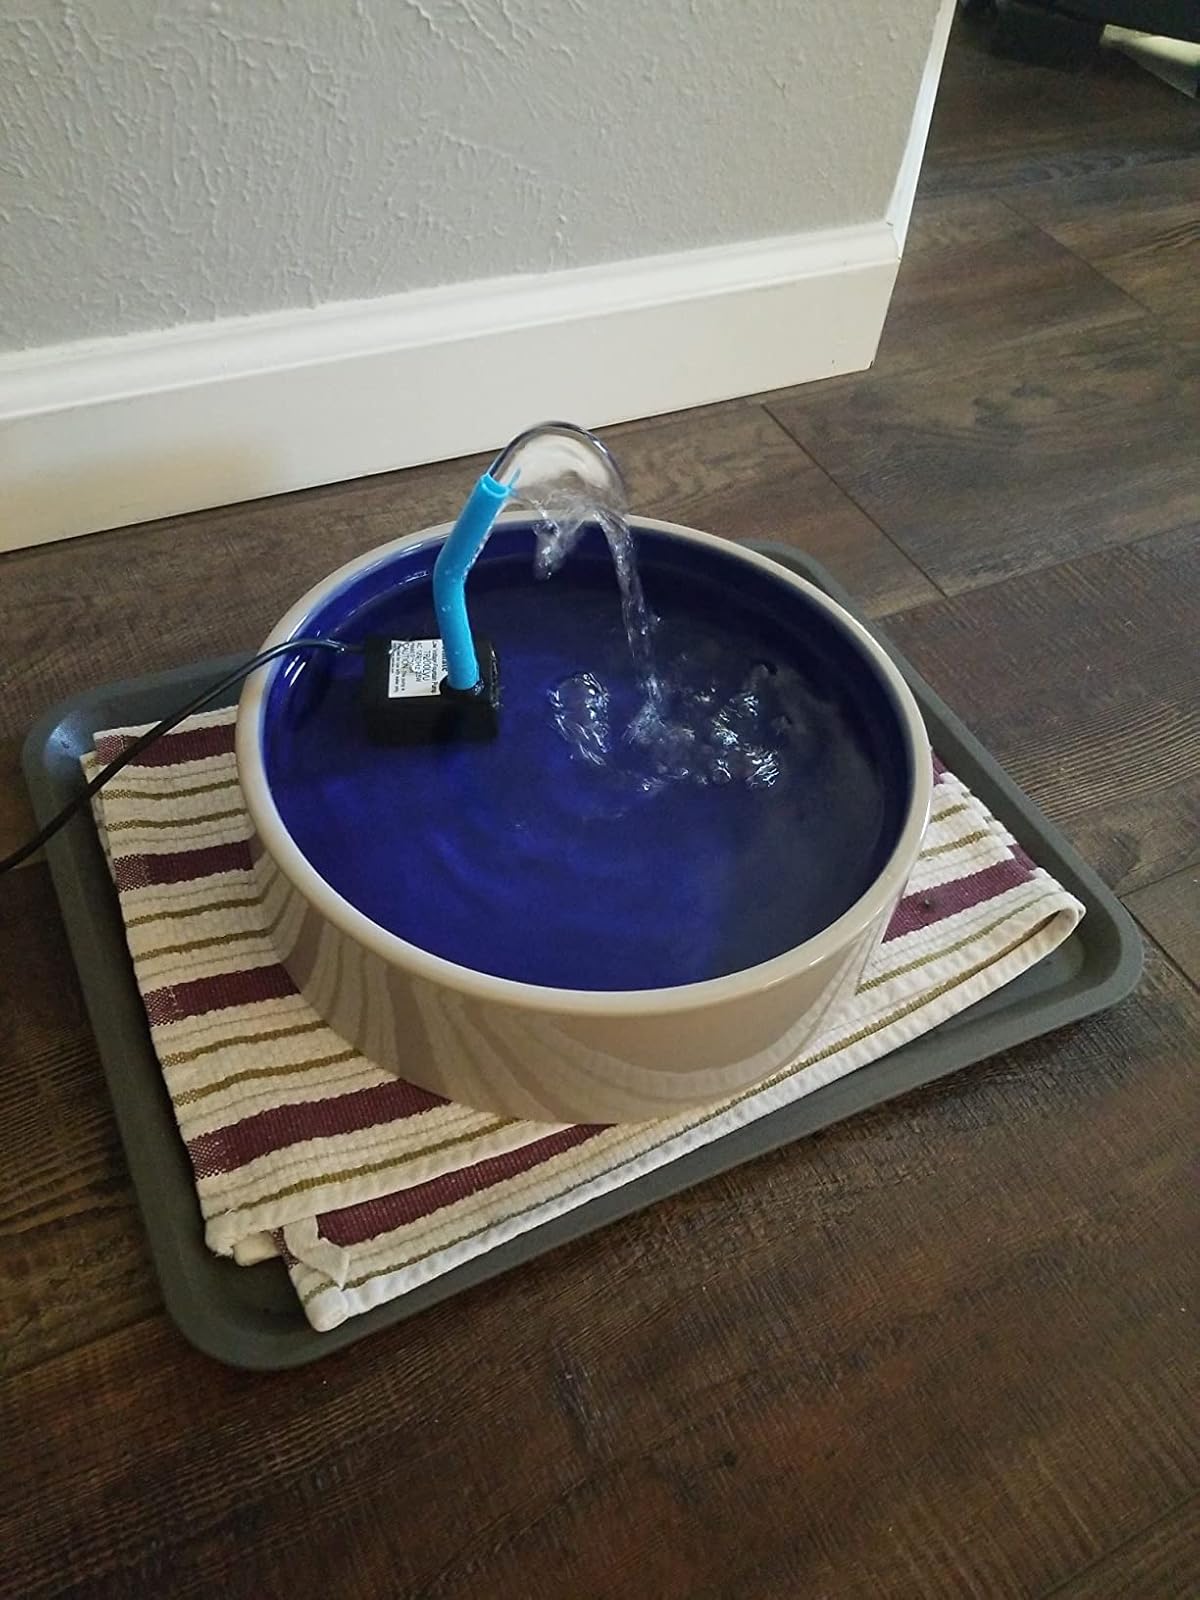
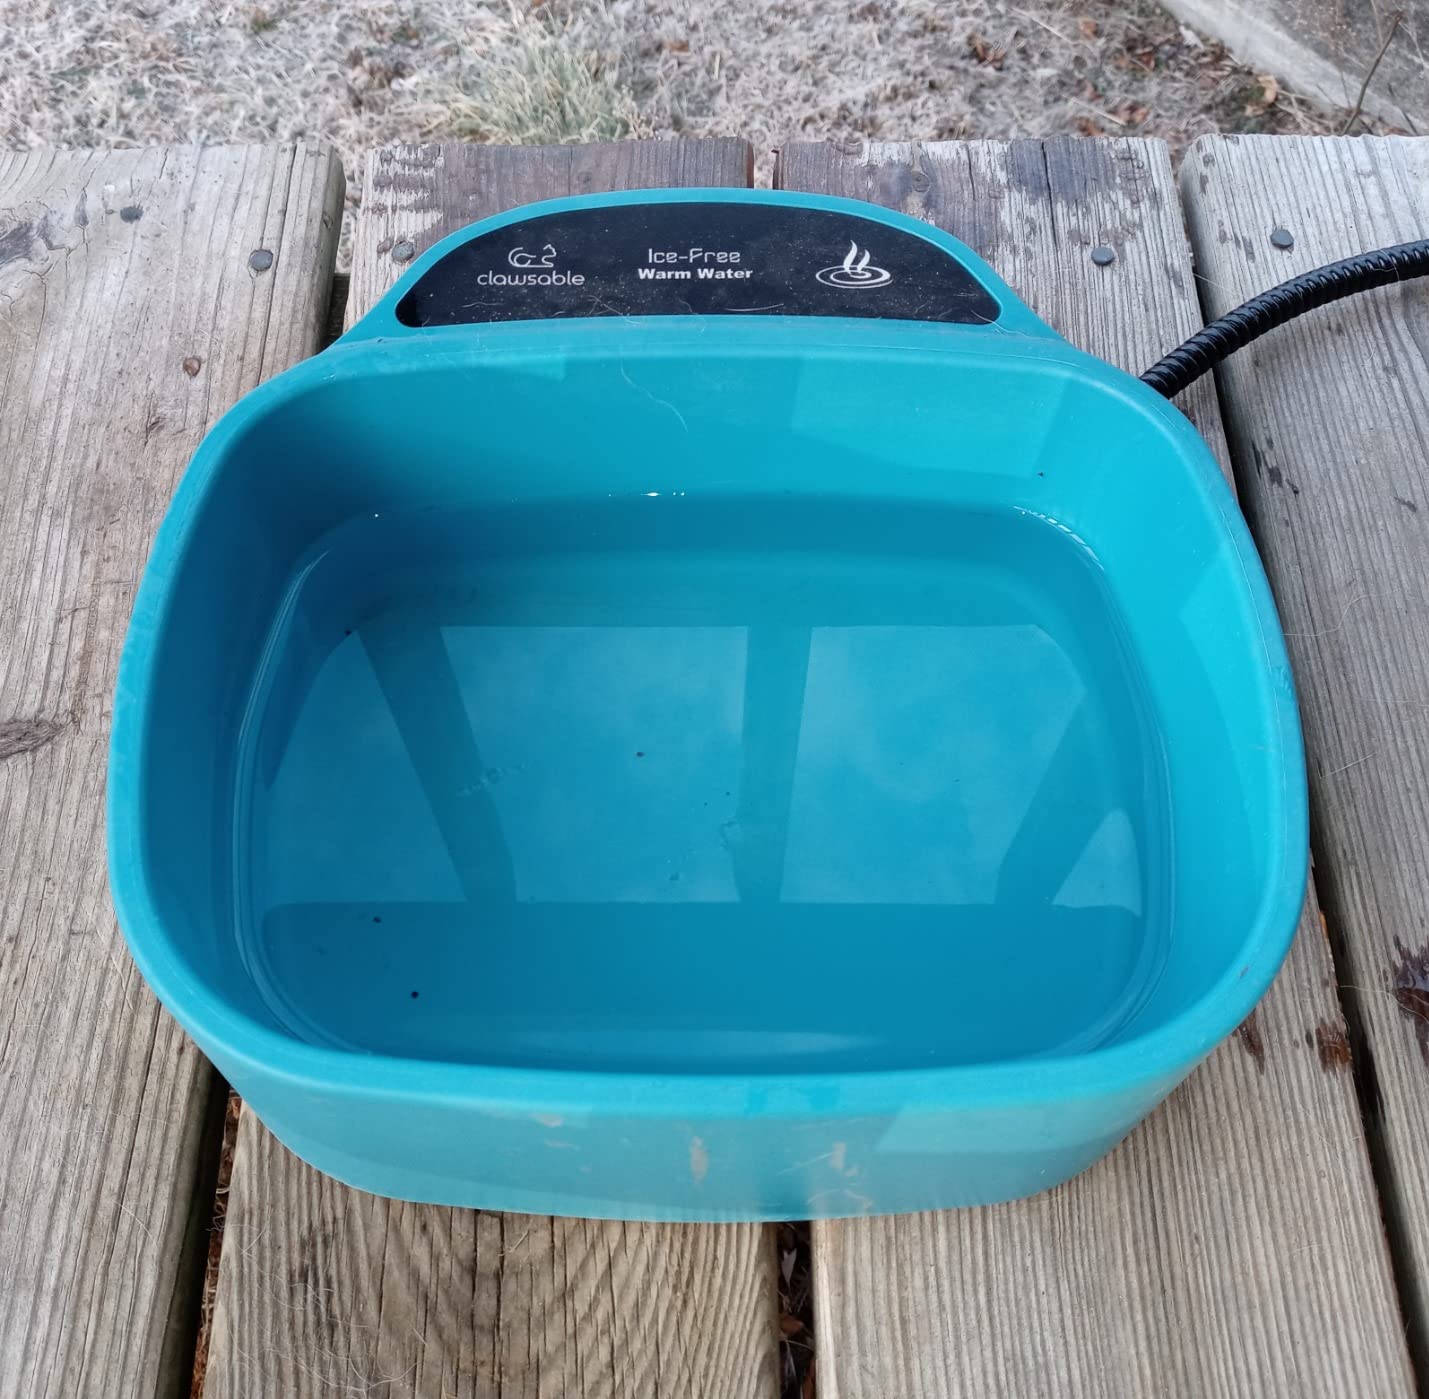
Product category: items_bowl
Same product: no